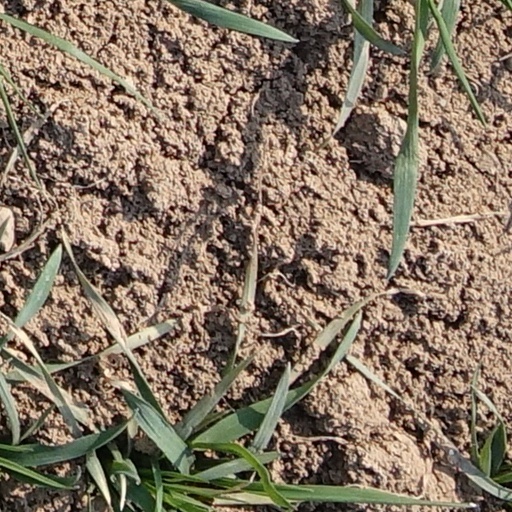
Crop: wheat